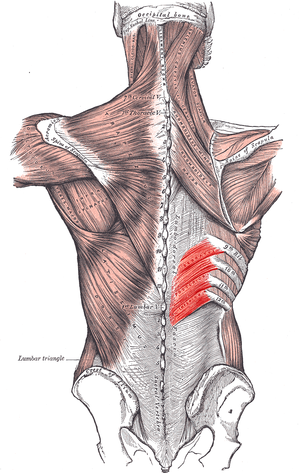
Serratus posterior inferior
Muskler der forbinder den øvre ekstremitet med den vertebrale columna (serratus posterior inferior markeret centralt til højre).
Serratus posterior inferior er en muskel i den menneskelige krop.